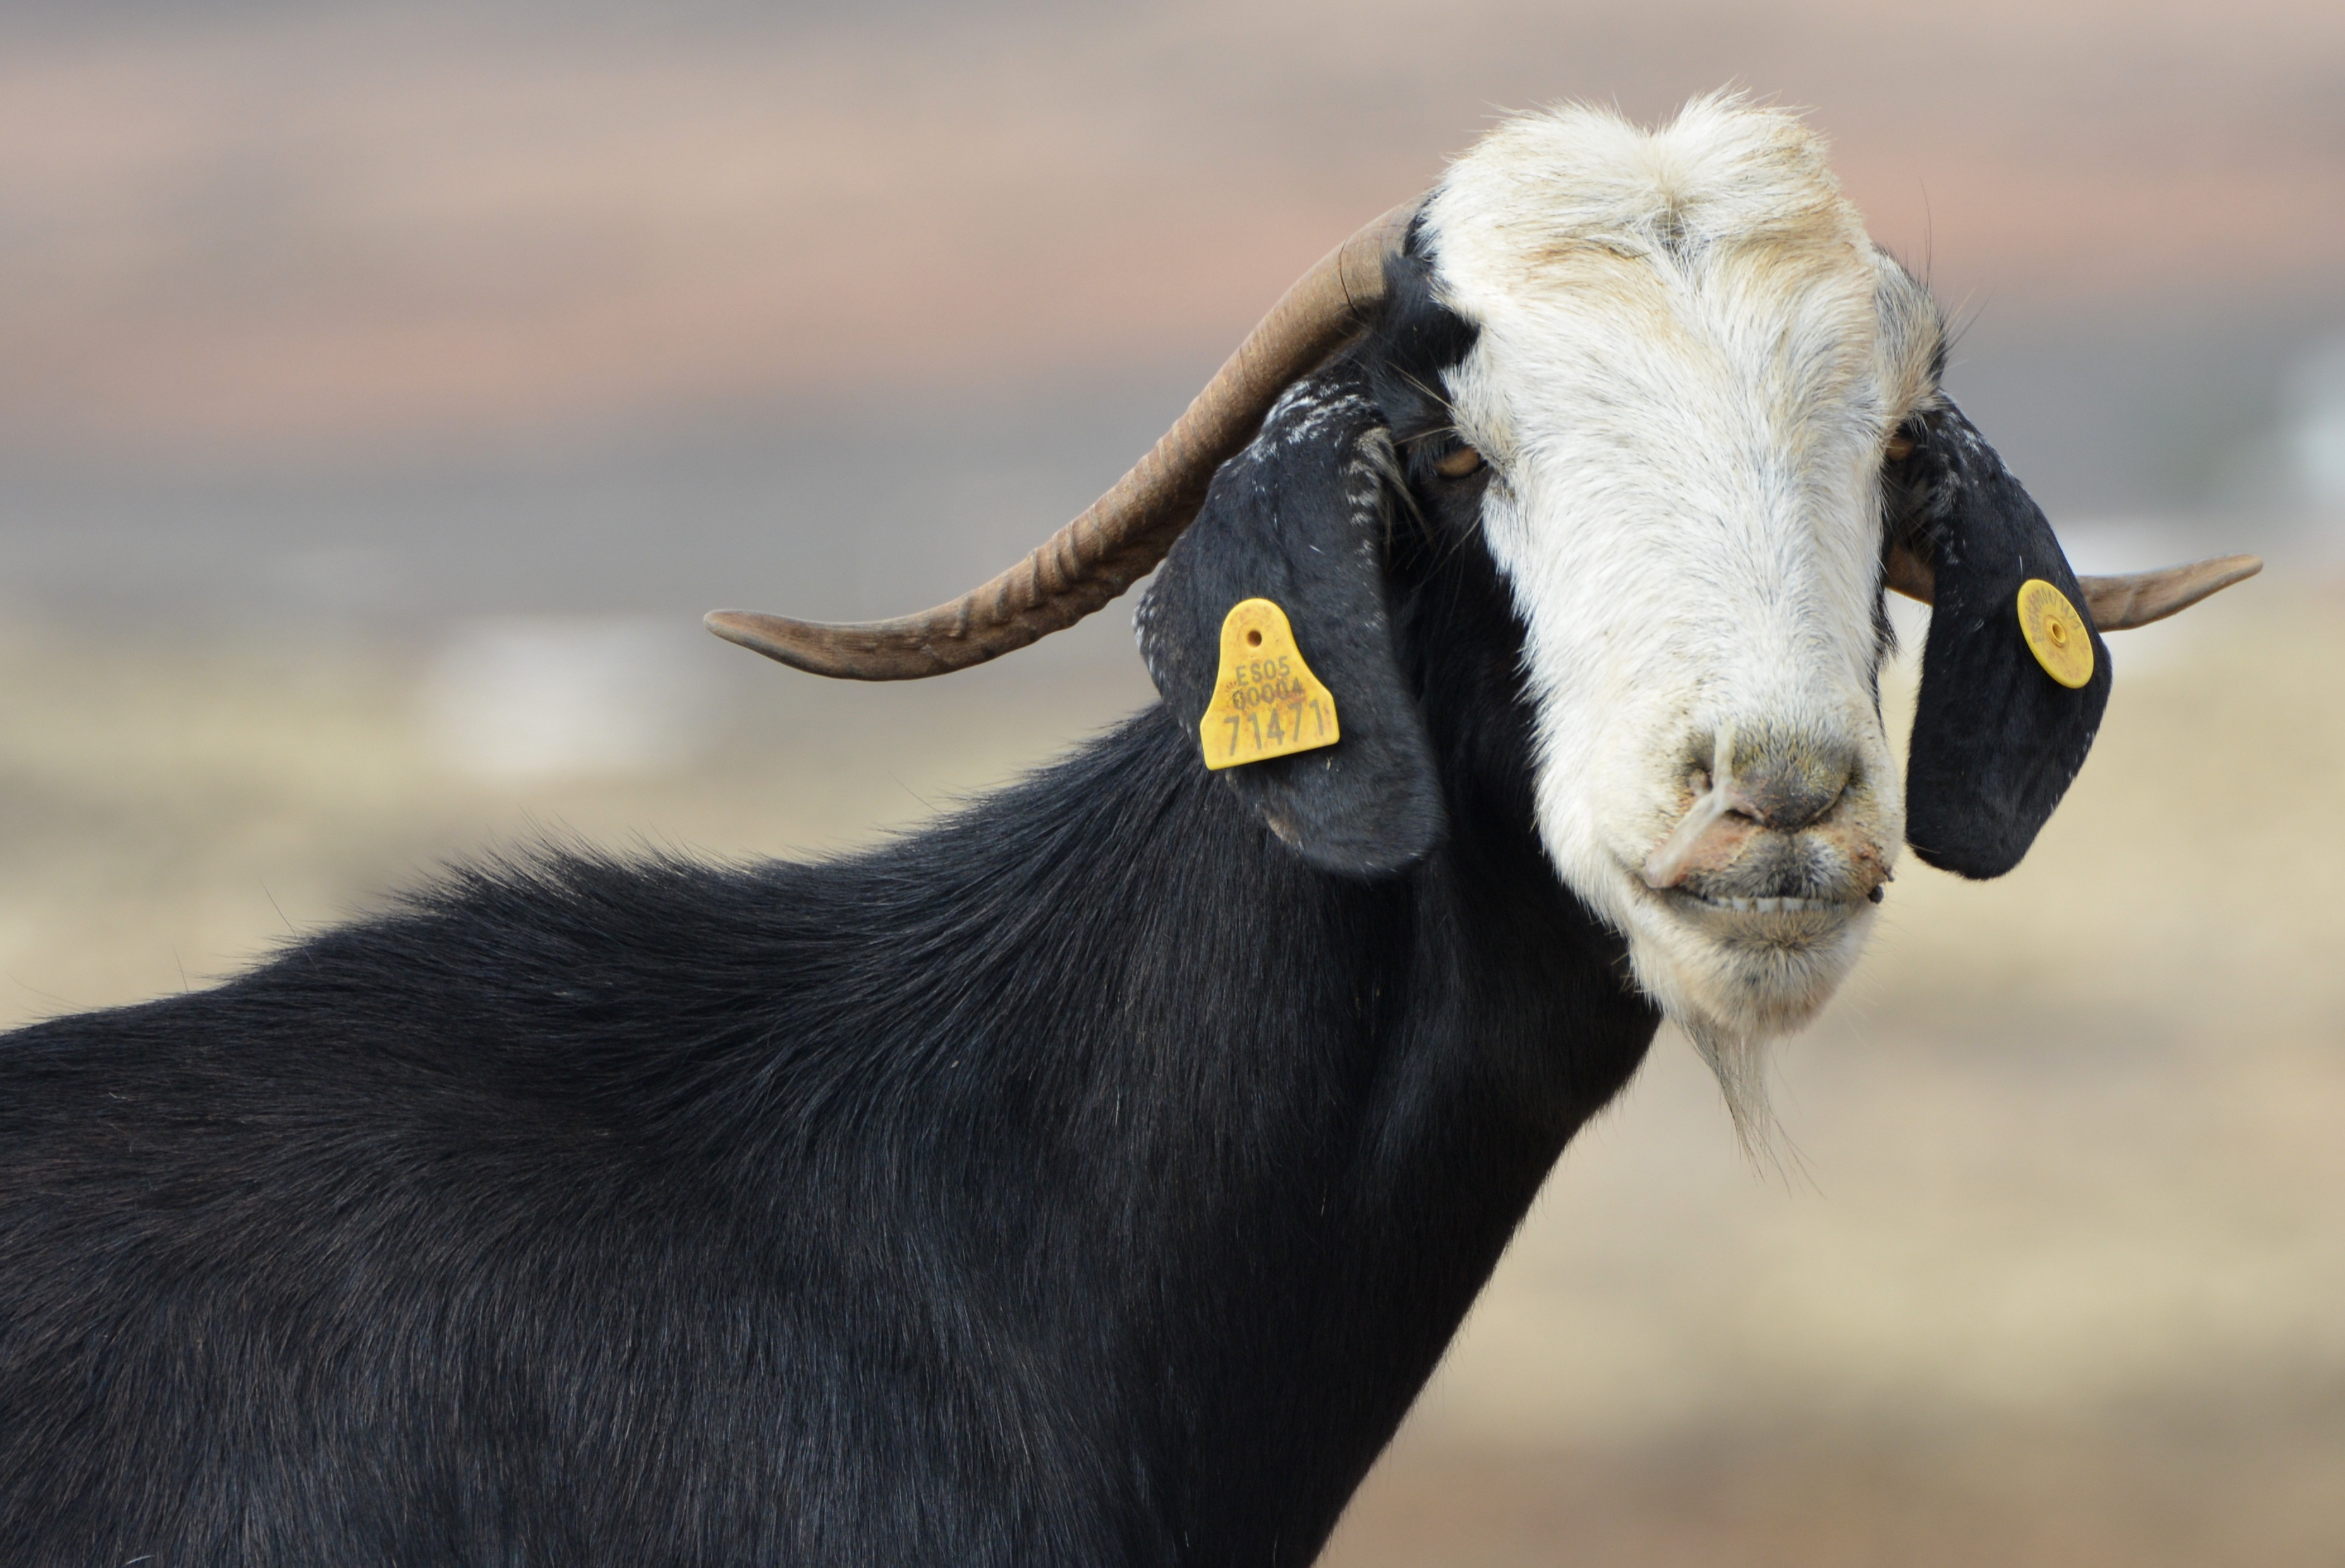
animal, goat, horn, pasture, sheep, mammal, fauna, close up, goats, vertebrate, sheeps, horns, mustang horse, cow goat family